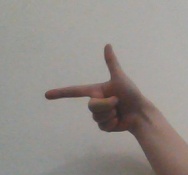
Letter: yaa